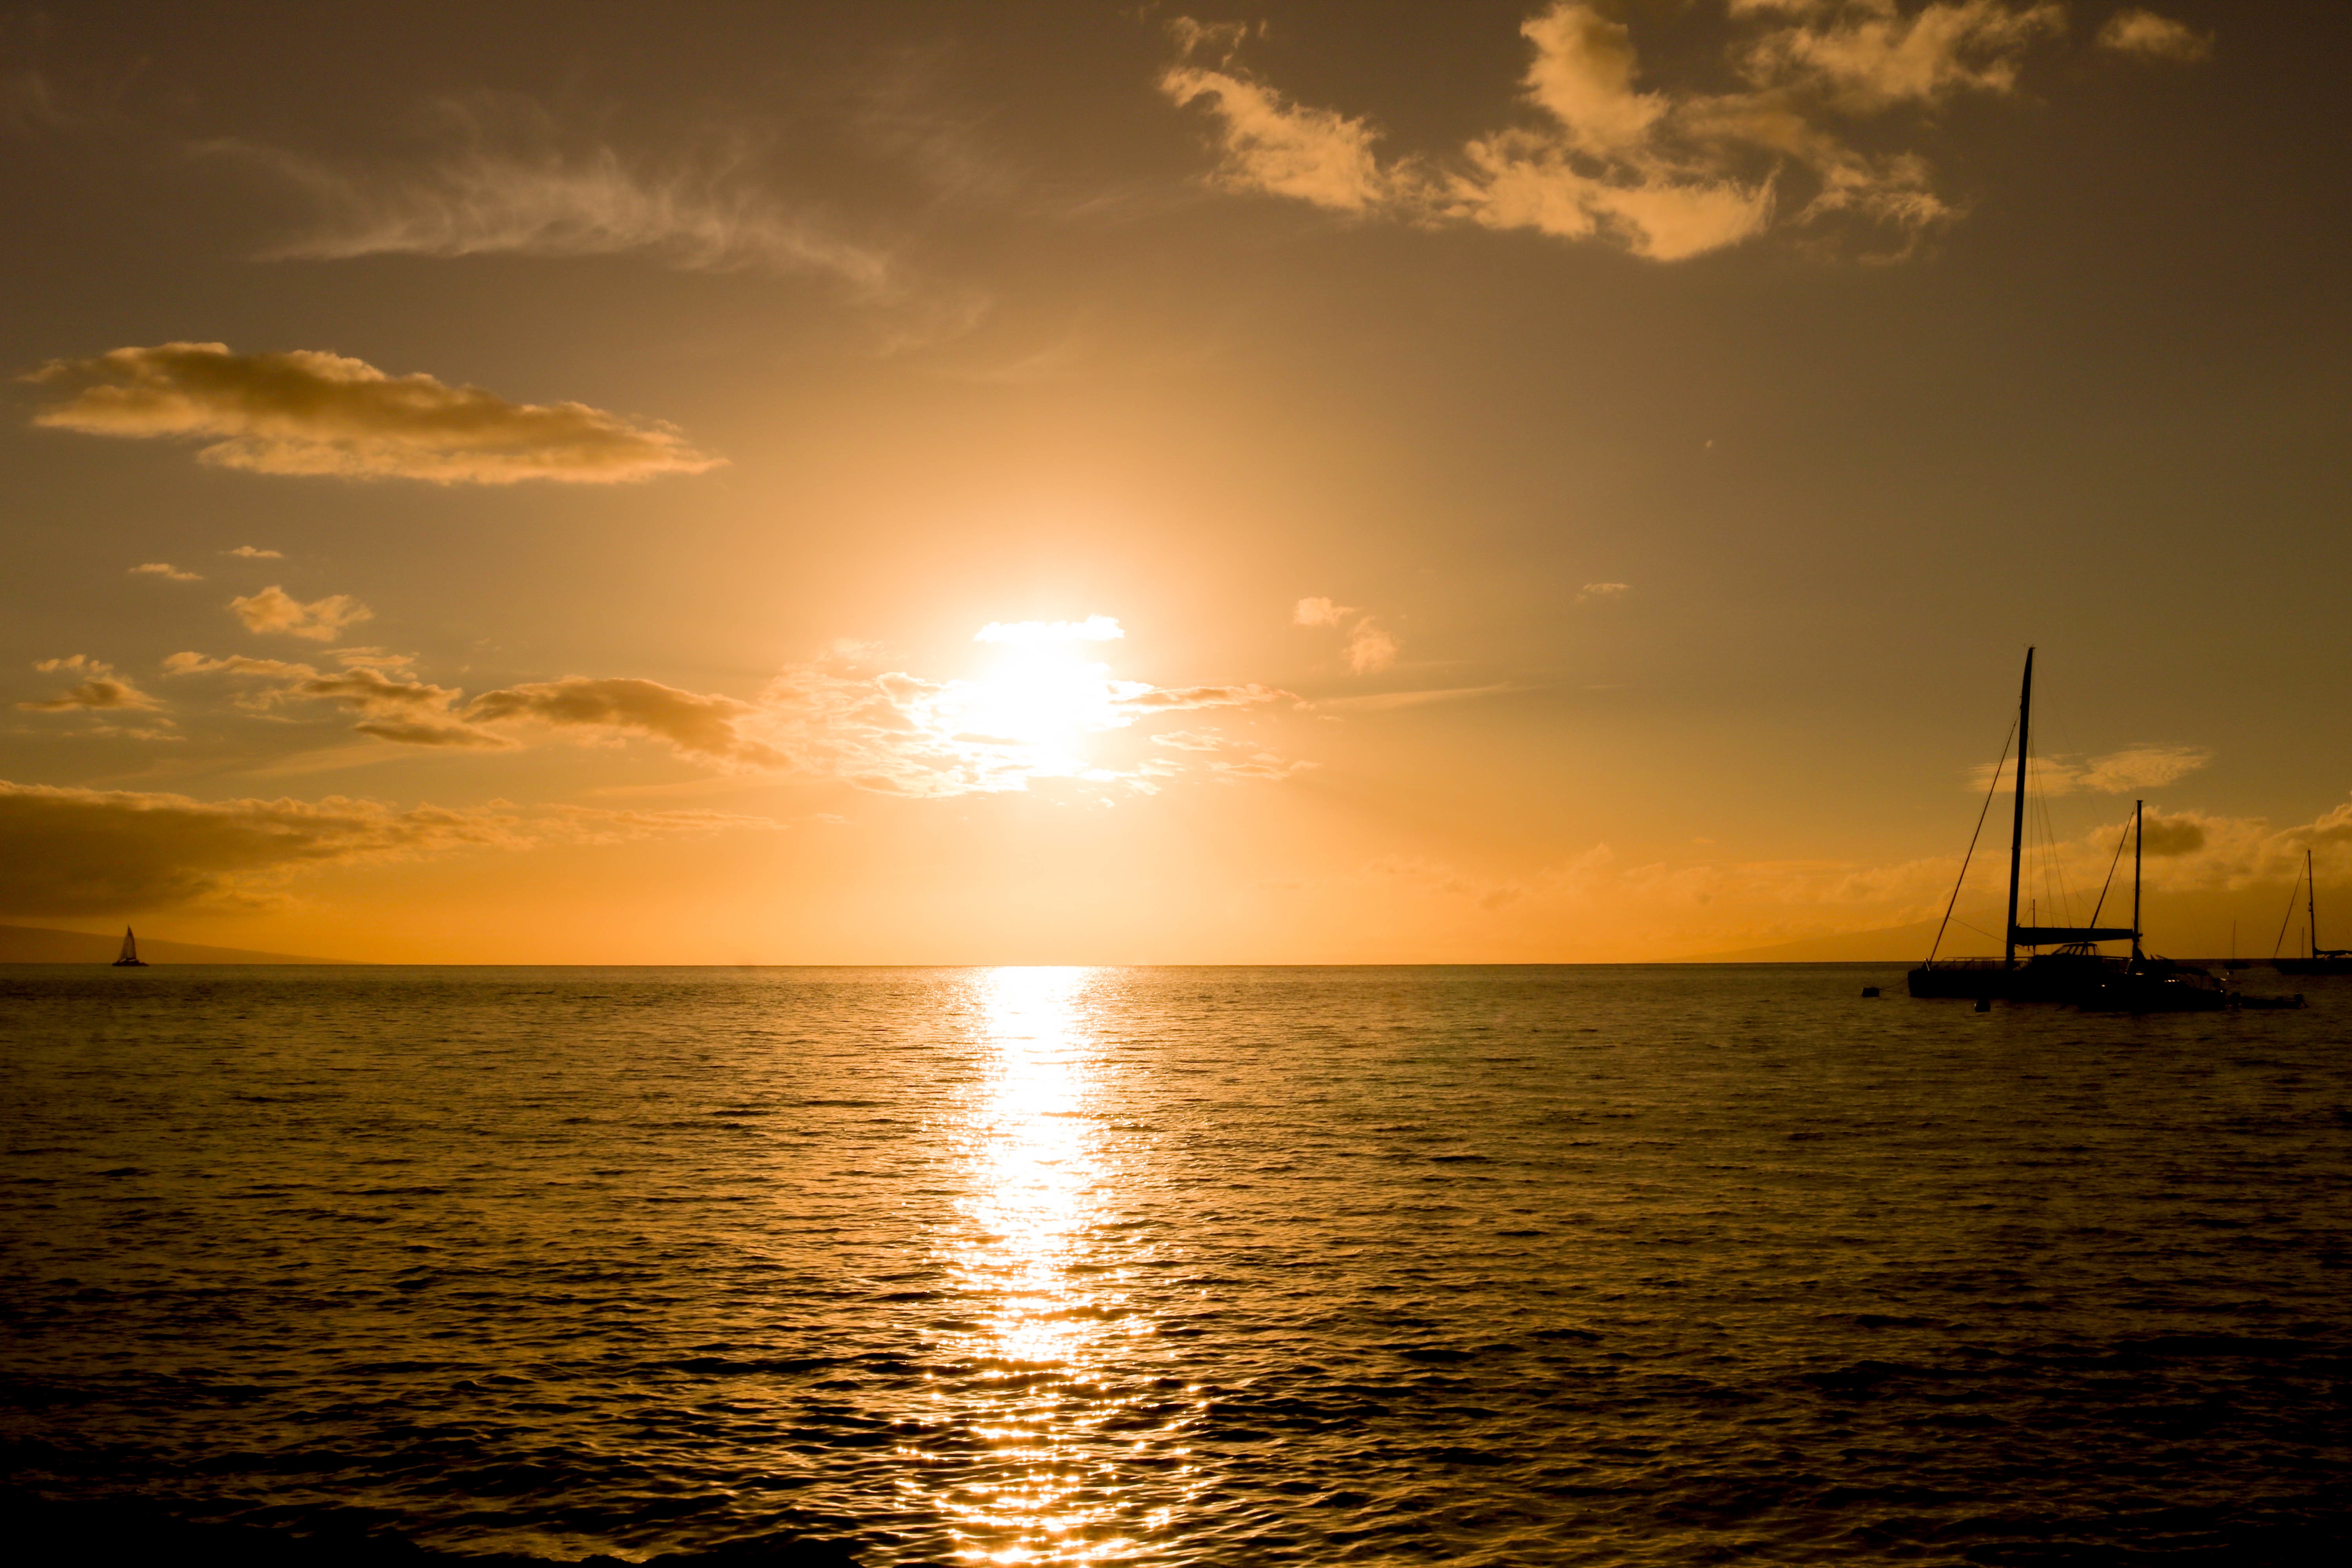
sea, coast, ocean, horizon, cloud, sun, sunrise, sunset, sunlight, morning, dawn, dusk, evening, reflection, afterglow